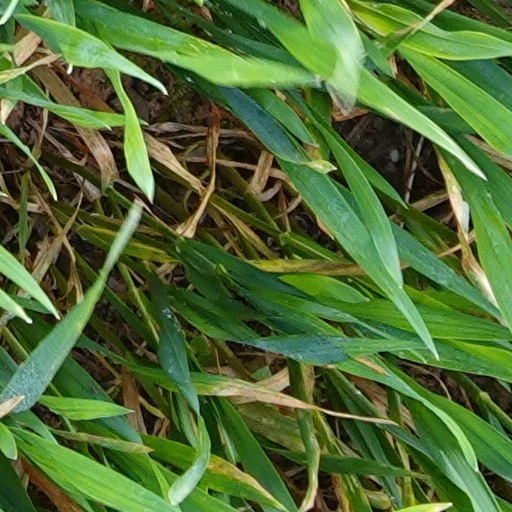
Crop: wheat